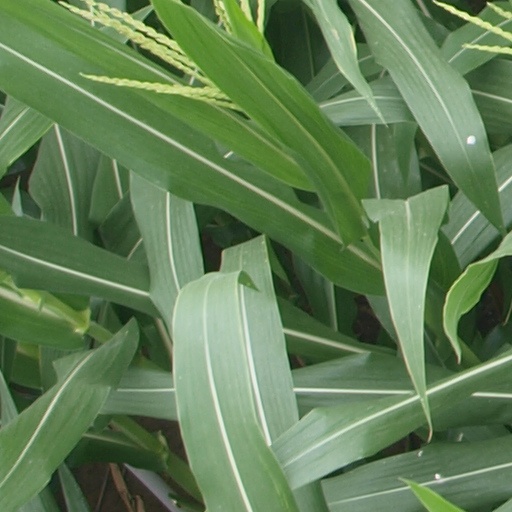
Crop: maize; corn